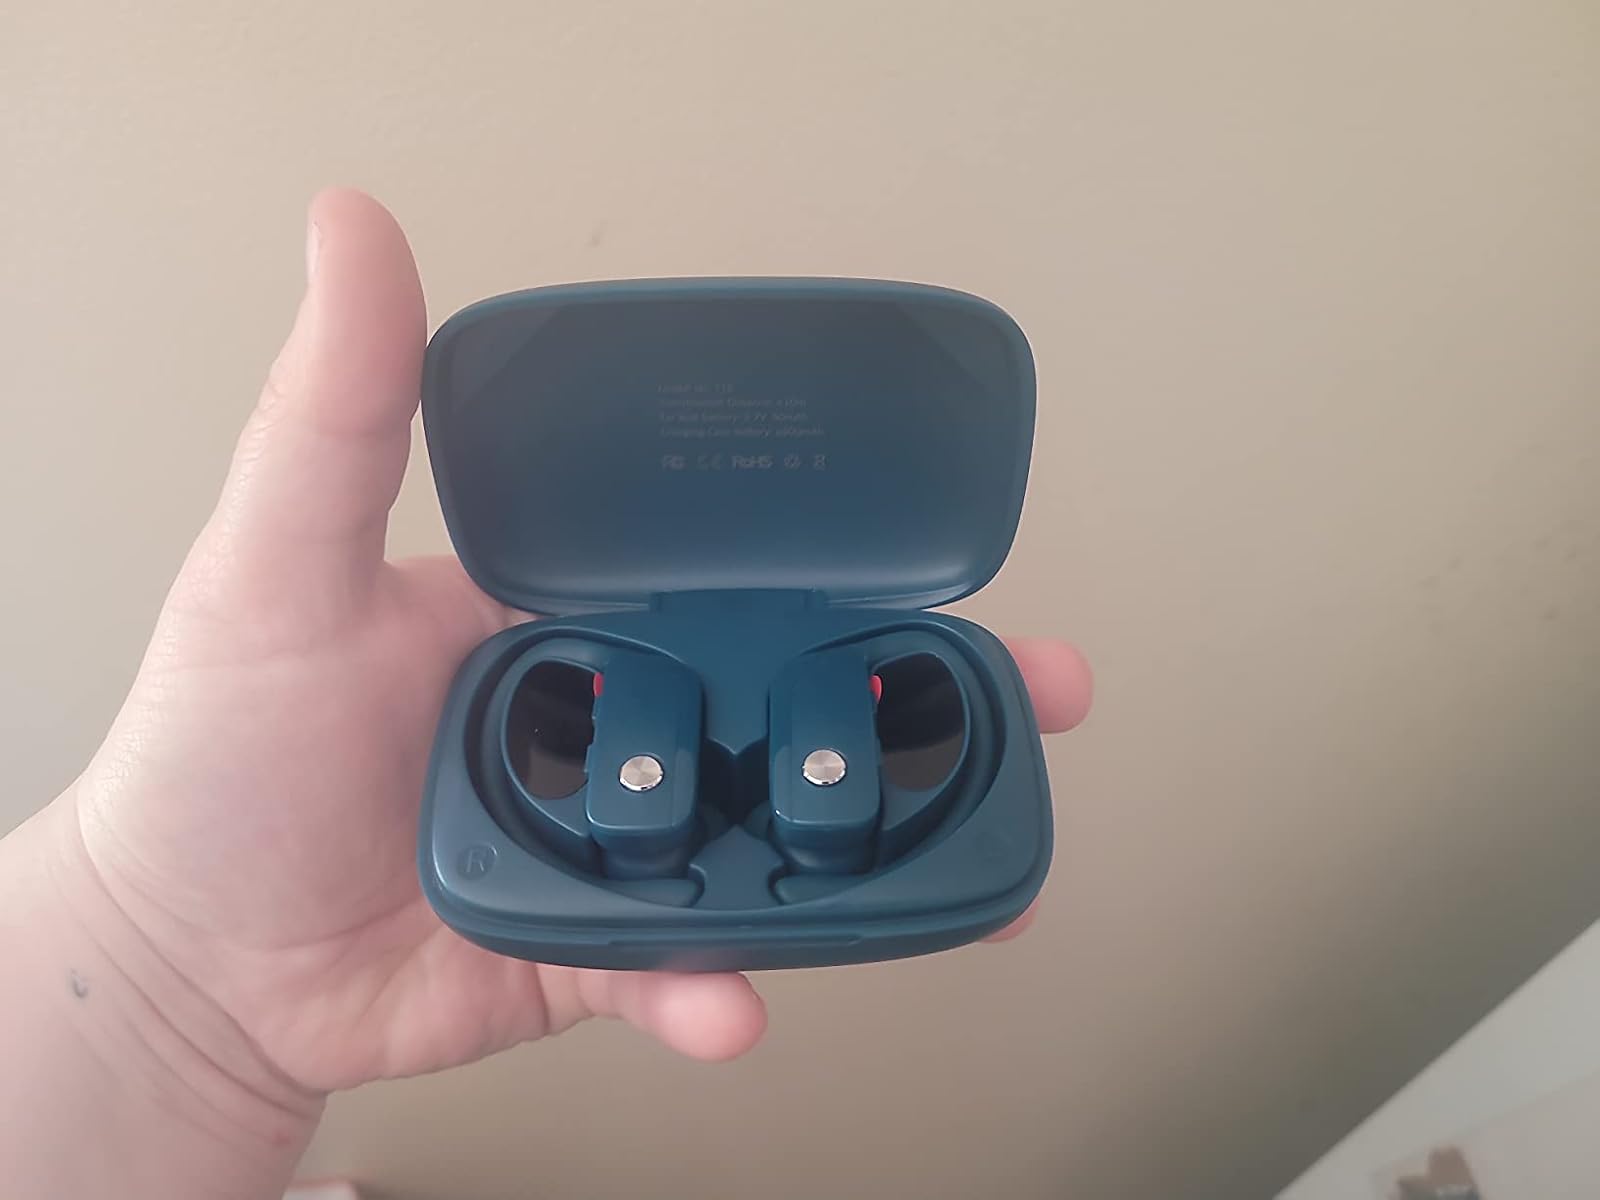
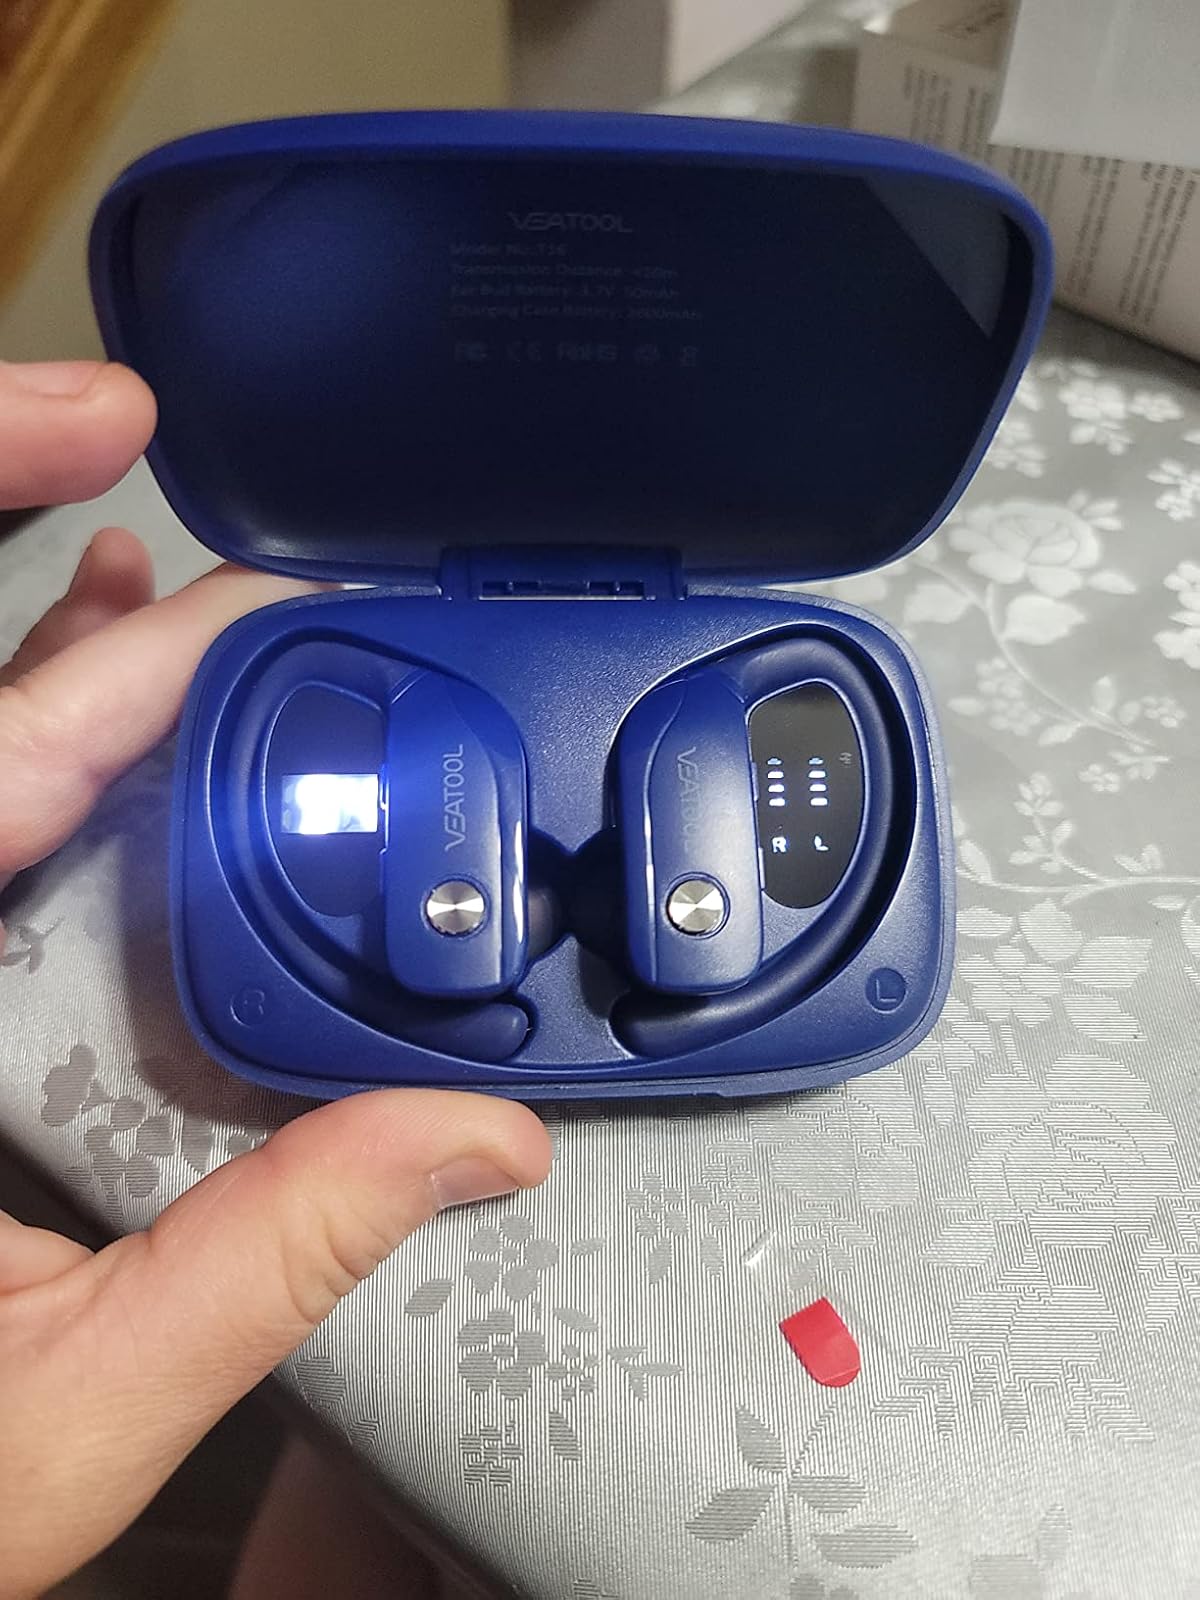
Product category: earbuds
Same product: no